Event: Nepal Earthquake
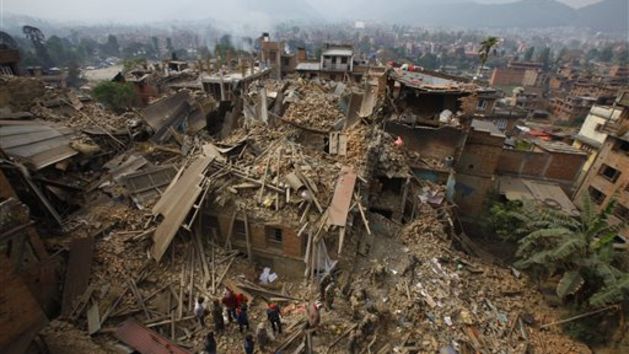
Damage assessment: damage